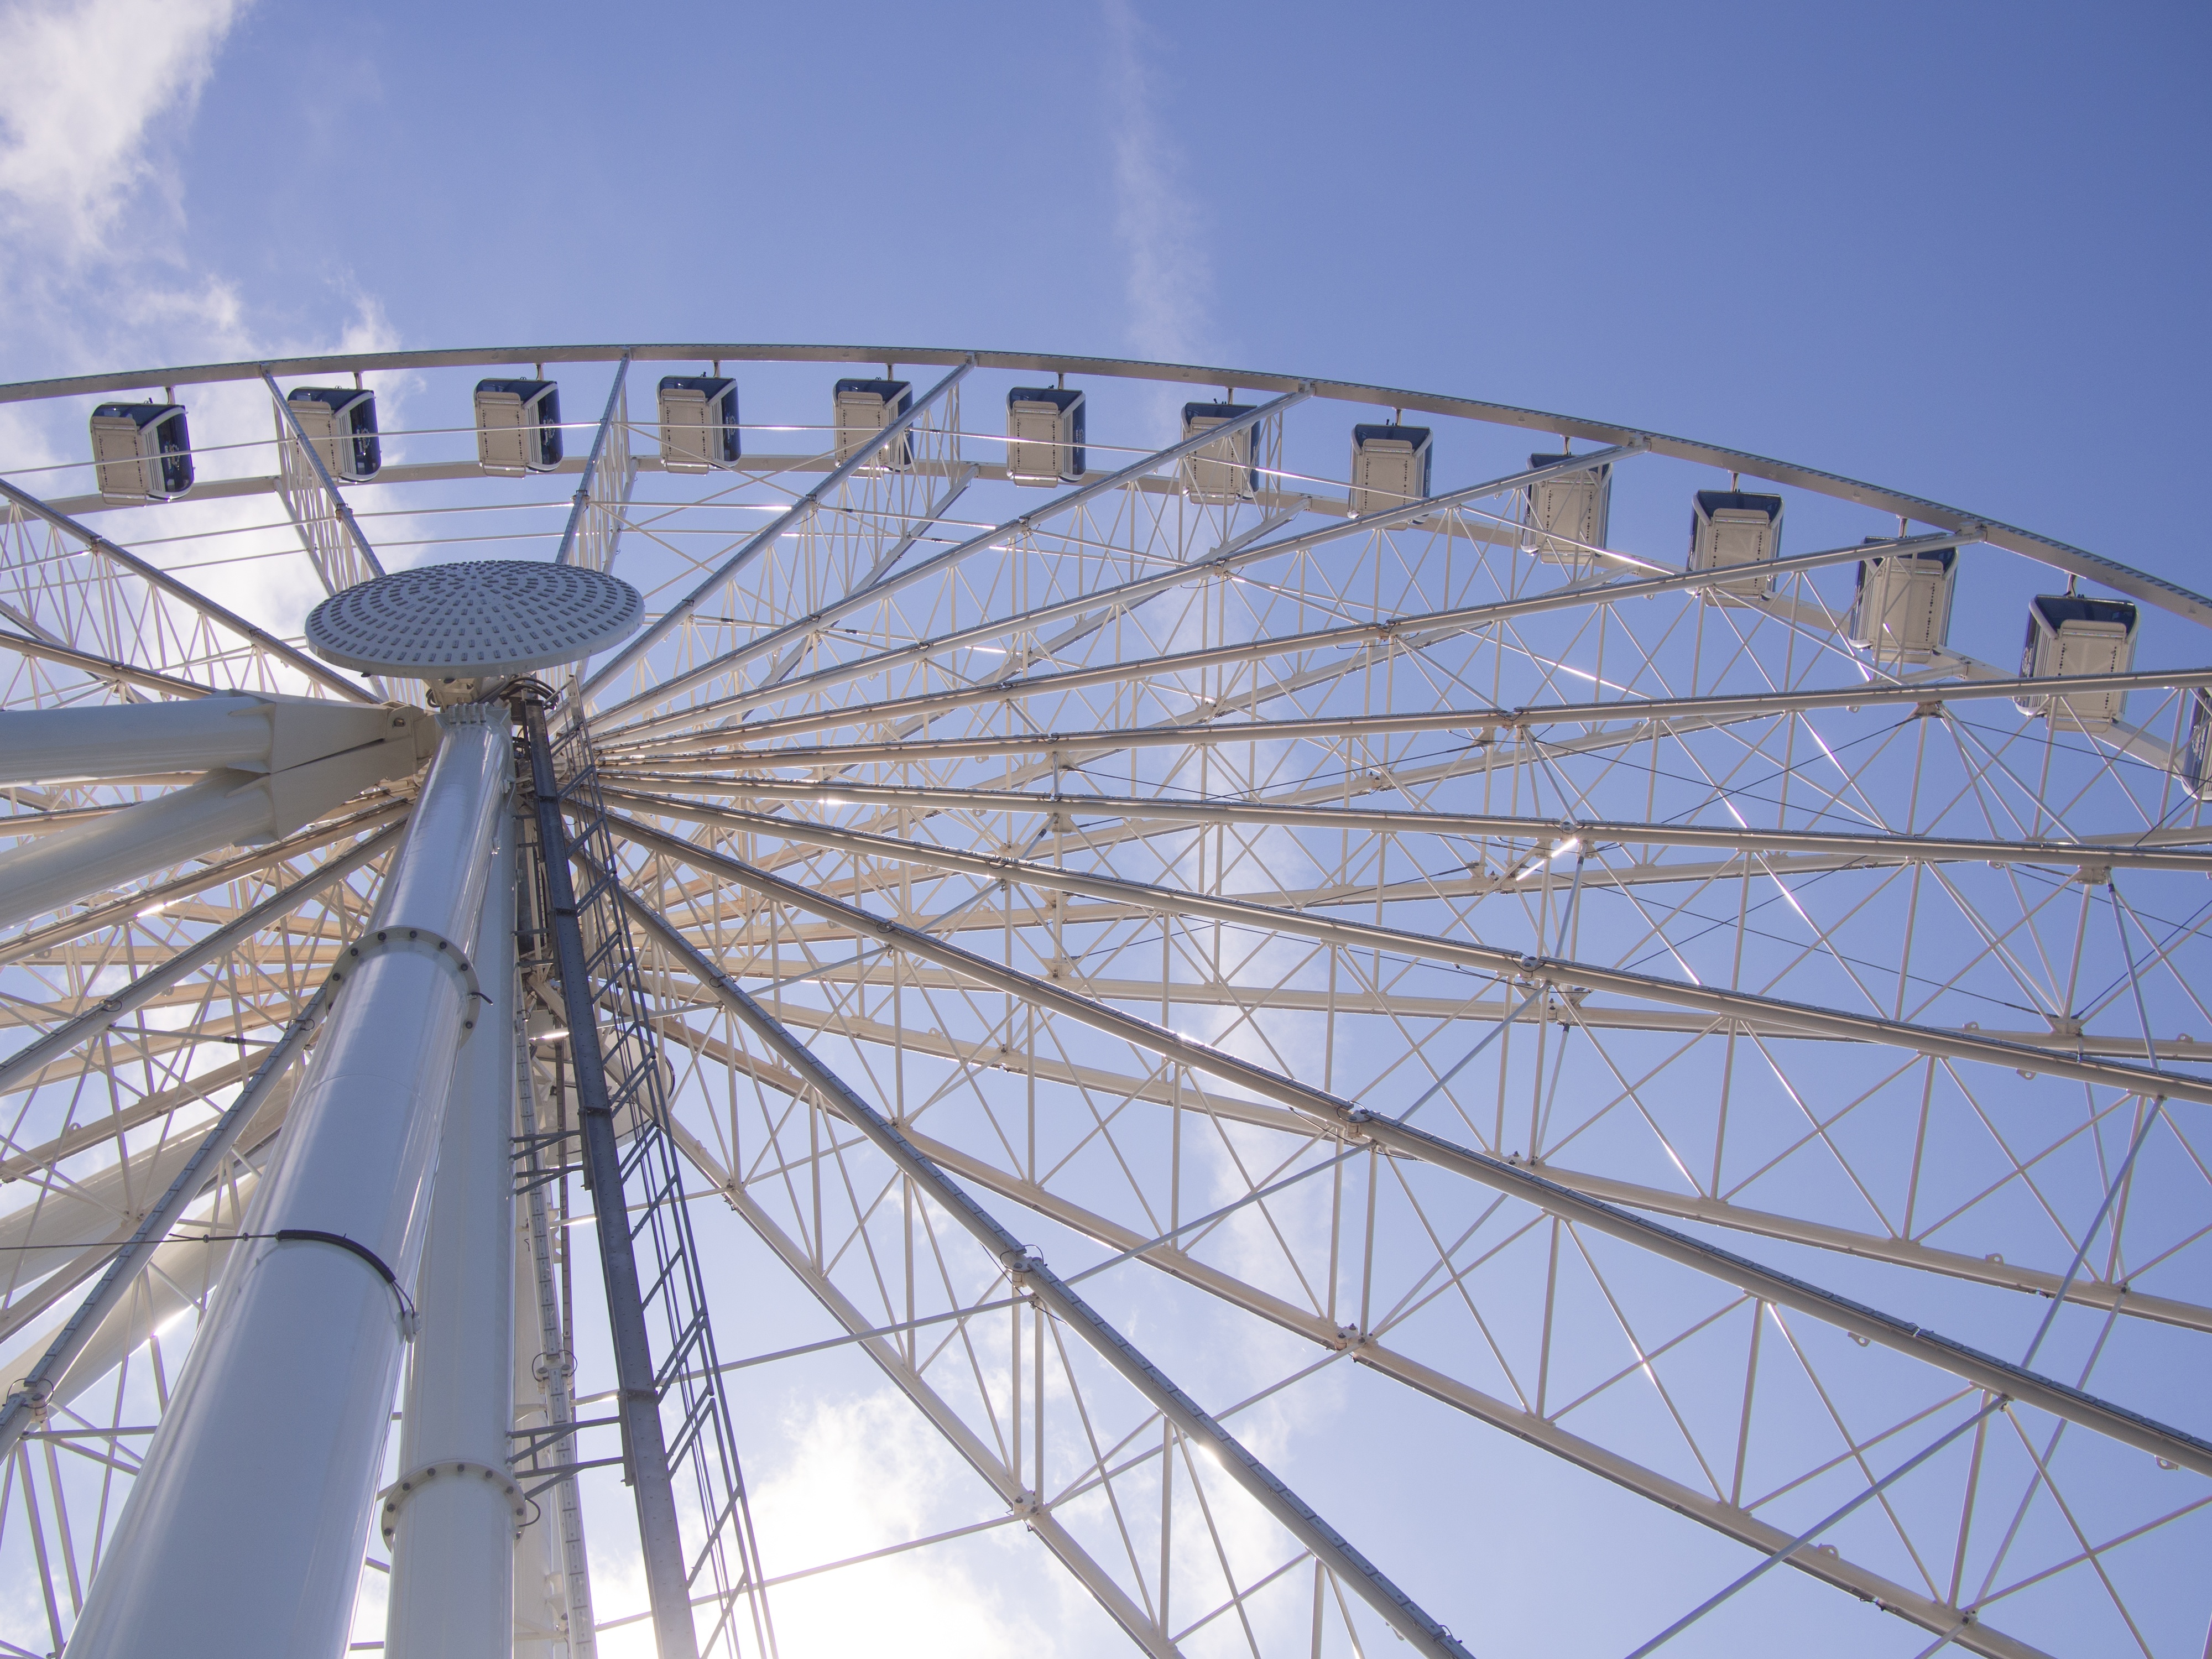
architecture, structure, sky, recreation, ferris wheel, amusement park, mast, blue, stadium, seattle, arena, tourist attraction, dome, outdoor recreation, sport venue